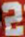
Number: 2